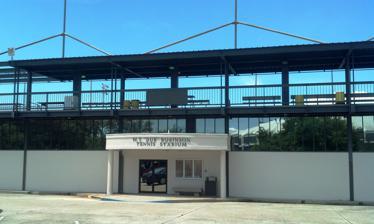
Building: W. T. "Dub" Robinson Stadium
Country: United States of America
Year built: 1976
W. T. "Dub" Robinson Stadium Location Baton Rouge , Louisiana 70803 United States Coordinates 30°24′59″N 91°11′05″W / 30.416527°N 91.18461°W / 30.416527; -91.18461 Owner Louisiana State University Operator LSU Athletics Department Capacity 550 Opened 1976 Closed 2014 Tenants LSU Tigers and Lady Tigers (Tennis) ( NCAA ) W. T. "Dub" Robinson Stadium W. T. "Dub" Robinson Stadium was a tennis facility located on the campus of Louisiana State University in Baton Rouge, LA . The facility, built in 1976, served as the home of the LSU Tigers and LSU Lady Tigers tennis teams from 1976 to 2014. The stadium had a seating capacity of 550. It was named in honor of former standout head coach W.T. "Dub" Robinson , a coach that elevated the LSU tennis program to national prominence. The facility provided six varsity tennis courts with an individual scoreboard on every court plus an additional six practice courts. The stadium also offered the Tigers and Lady Tigers state-of-the-art locker rooms , a meeting room , players lounge, media room and equipment room. W.T. "Dub" Robinson Stadium was the site for both the 2007 SEC Tennis Championships and NCAA Regionals and was also home of the 2009 NCAA Regionals. In 2015, the facility was replaced by the LSU Tennis Complex as the home venue for the tennis teams. The stadium was demolished in 2018 and the LSU Tigers women's beach volleyball stadium was built on the site. See also LSU Tigers and Lady Tigers LSU Tennis Complex References